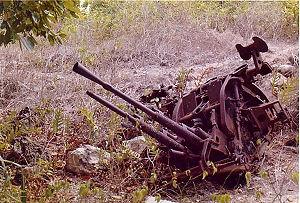
L'occupation japonaise de Nauru est la période de trois ans durant laquelle Nauru, petite île isolée de l'océan Pacifique central administrée par l'Australie, est occupée par l'armée impériale japonaise dans le cadre plus général de la guerre du Pacifique et de la Seconde Guerre mondiale. Cette invasion répond à un double objectif : le contrôle des ressources en phosphate de l'île et la construction d'une base renforçant la présence militaire japonaise dans la région. S'ils ne parviennent pas à relancer l'exploitation du phosphate, les Japonais réussissent en revanche à faire de ce territoire un retranchement inexpugnable où les Américains renonceront à débarquer durant leur reconquête du Pacifique. La plus importante infrastructure qu'ils construisent est un aérodrome dont l'existence sera la cause de nombreux raids alliés. La guerre touche durement la population de l'île. Isolée par la reconquête américaine du Pacifique et surpeuplée en raison de la présence d'un important contingent de soldats japonais et de travailleurs forcés, l'île connaît un état de disette.
Le Command Ridge, en nauruan Janor, est une colline de Nauru qui constitue le point culminant de ce pays avec 71 mètres d'altitude.
L'histoire de Nauru est celle d'une petite île de 21 km² isolée au sein du Pacifique central et qui forme aujourd'hui un État indépendant : la République de Nauru. Les événements antérieurs à sa colonisation à la fin du XIXᵉ siècle sont peu connus faute de sources écrites et en la quasi-absence de données archéologiques. Les faits postérieurs sont quant à eux intimement liés à l'histoire de son unique ressource : le minerai de phosphate.